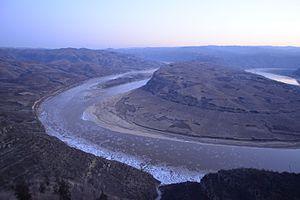
Le fleuve Jaune est le deuxième plus long fleuve de Chine après le Yangzi Jiang. Long de 5 464 kilomètres, il prend sa source dans le plateau tibétain et après avoir traversé les provinces de Gansu, Ningxia, Mongolie-Intérieure, Shaanxi, Shanxi, Henan et Shandong il se jette dans la mer de Bohai, dans la mer Jaune. Le bassin versant du fleuve d'une superficie de 752 443 km² est caractérisé par un climat en grande partie semi-aride qui explique le débit modéré du fleuve à son embouchure.
Cet article liste des principaux cours d’eau de Chine. Ceux-ci sont regroupés par exutoire puis bassin versant en progressant du nord au sud.
Le xian de Yonghe est un district administratif de la province du Shanxi en Chine. Il est placé sous la juridiction de la ville-préfecture de Linfen.